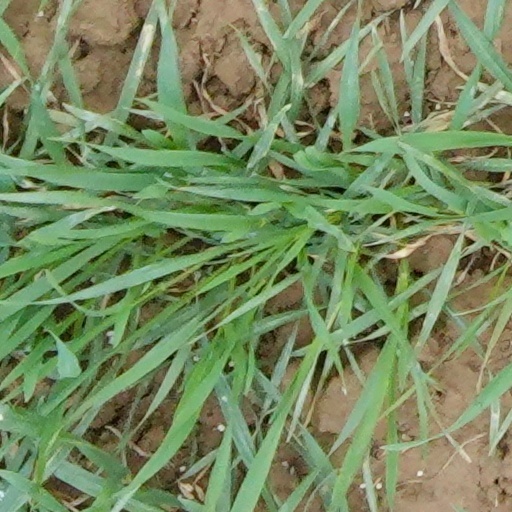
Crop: wheat